Battle of Seminara

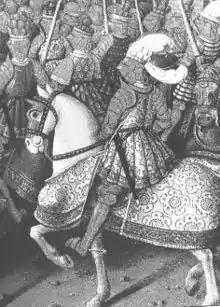
French "gendarme" armoured cavalry triumphed at Seminara because the Neapolitans and Spanish played their game – close combat in the open.

Upon hearing the news that d’Aubigny was approaching, but unaware that Précy and the Swiss mercenaries had joined him, Ferdinand II of Naples decided to meet the French in battle immediately, a decision shared by the Spanish and Neapolitan nobility. Fernández De Córdoba urged caution, or at least a full reconnaissance of the French force before risking battle, but was overruled.